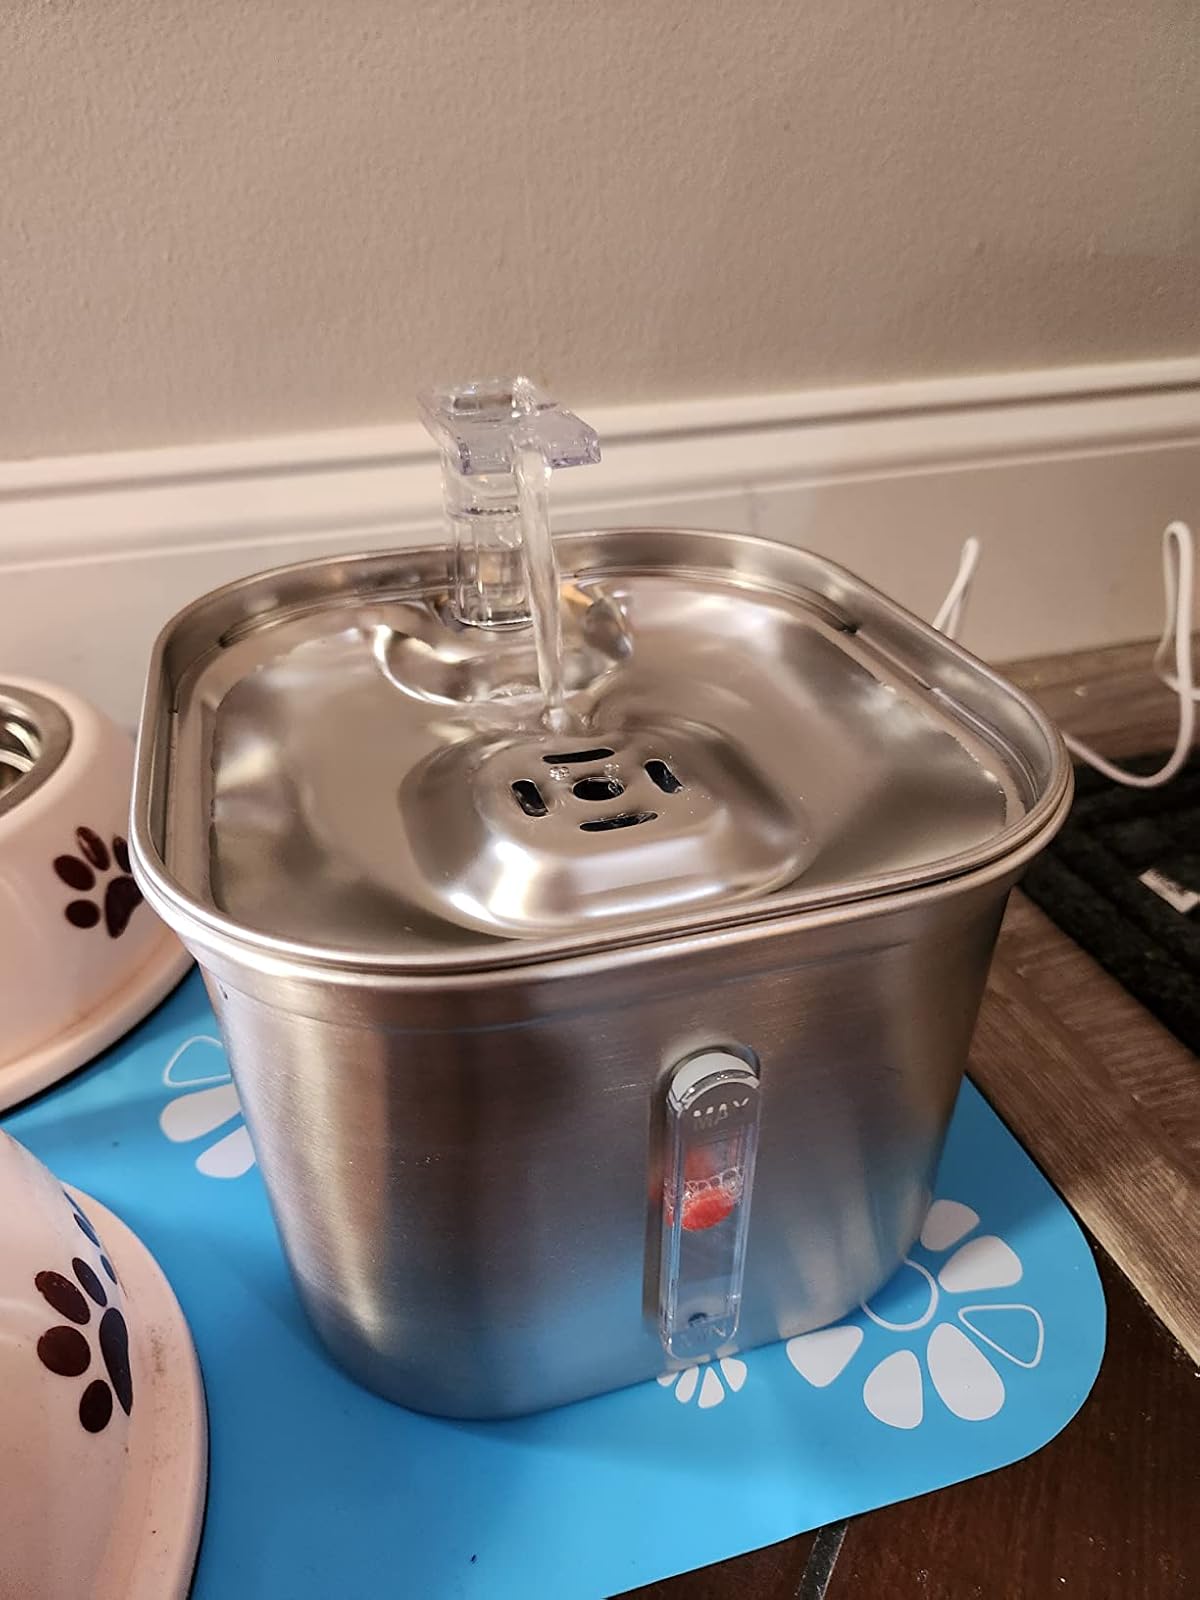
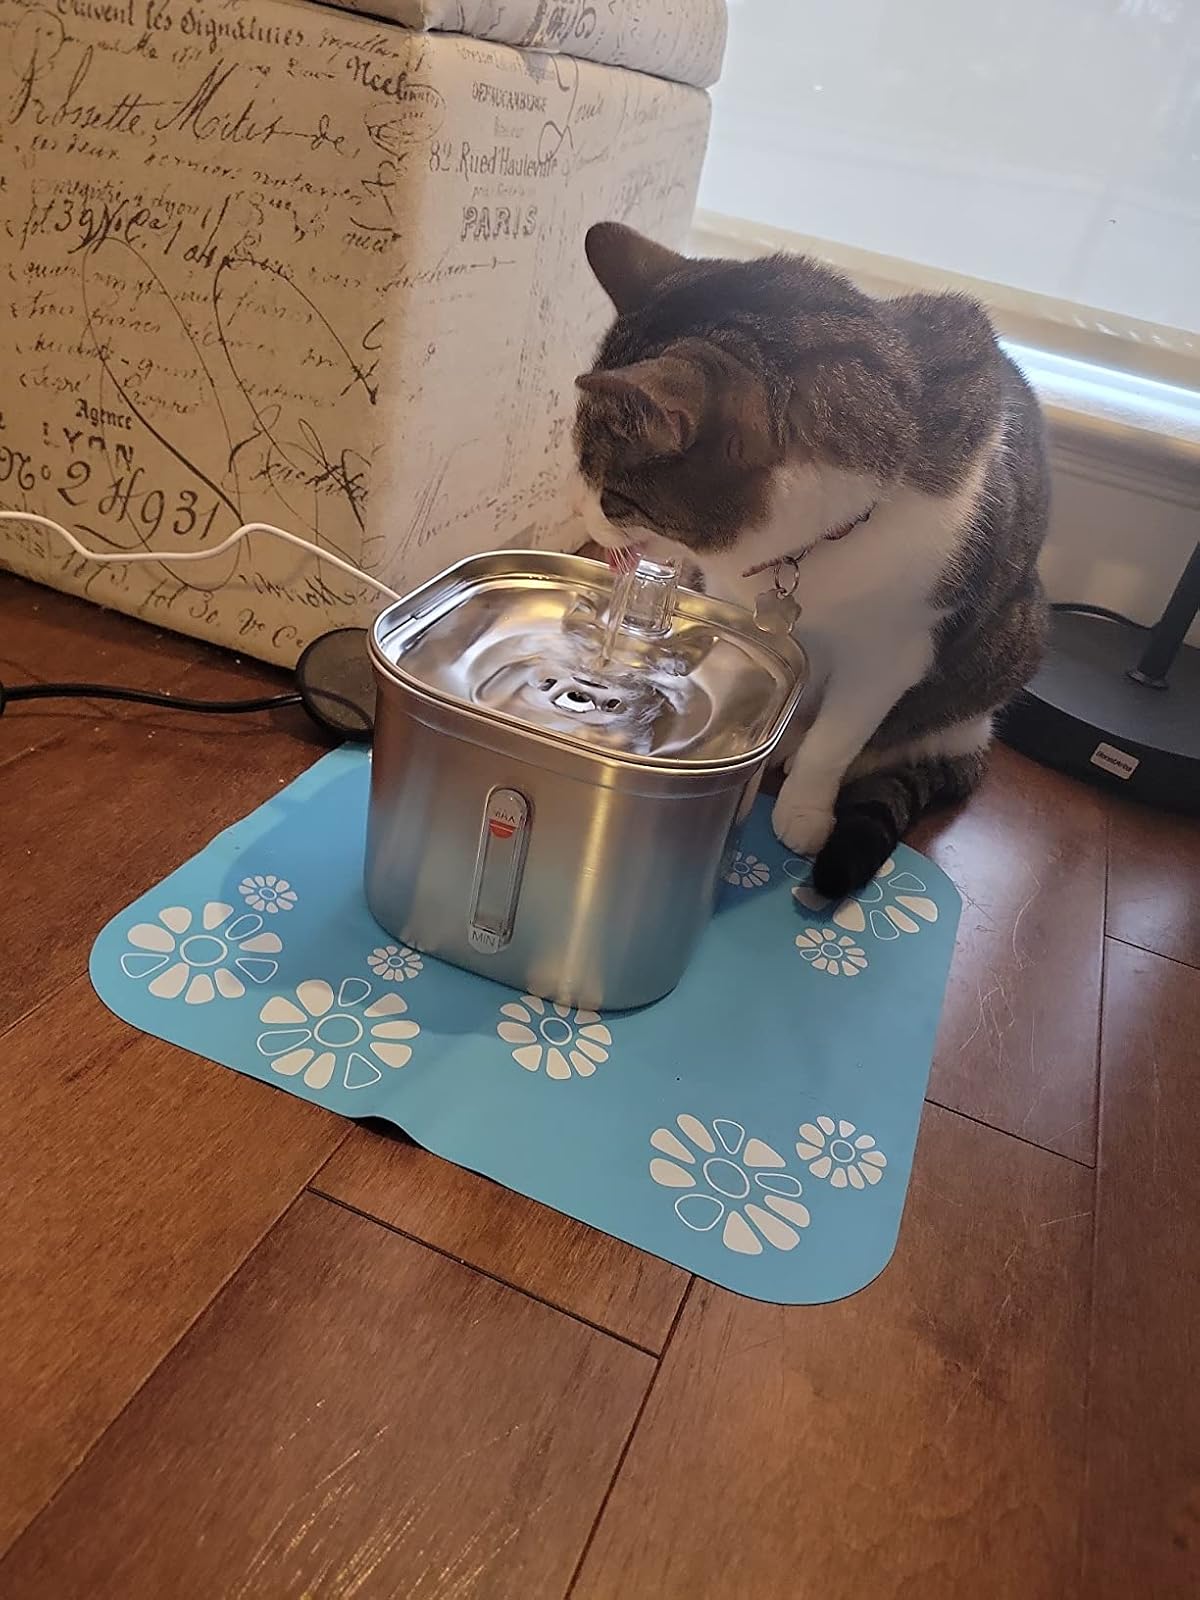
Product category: items_bowl
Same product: yes